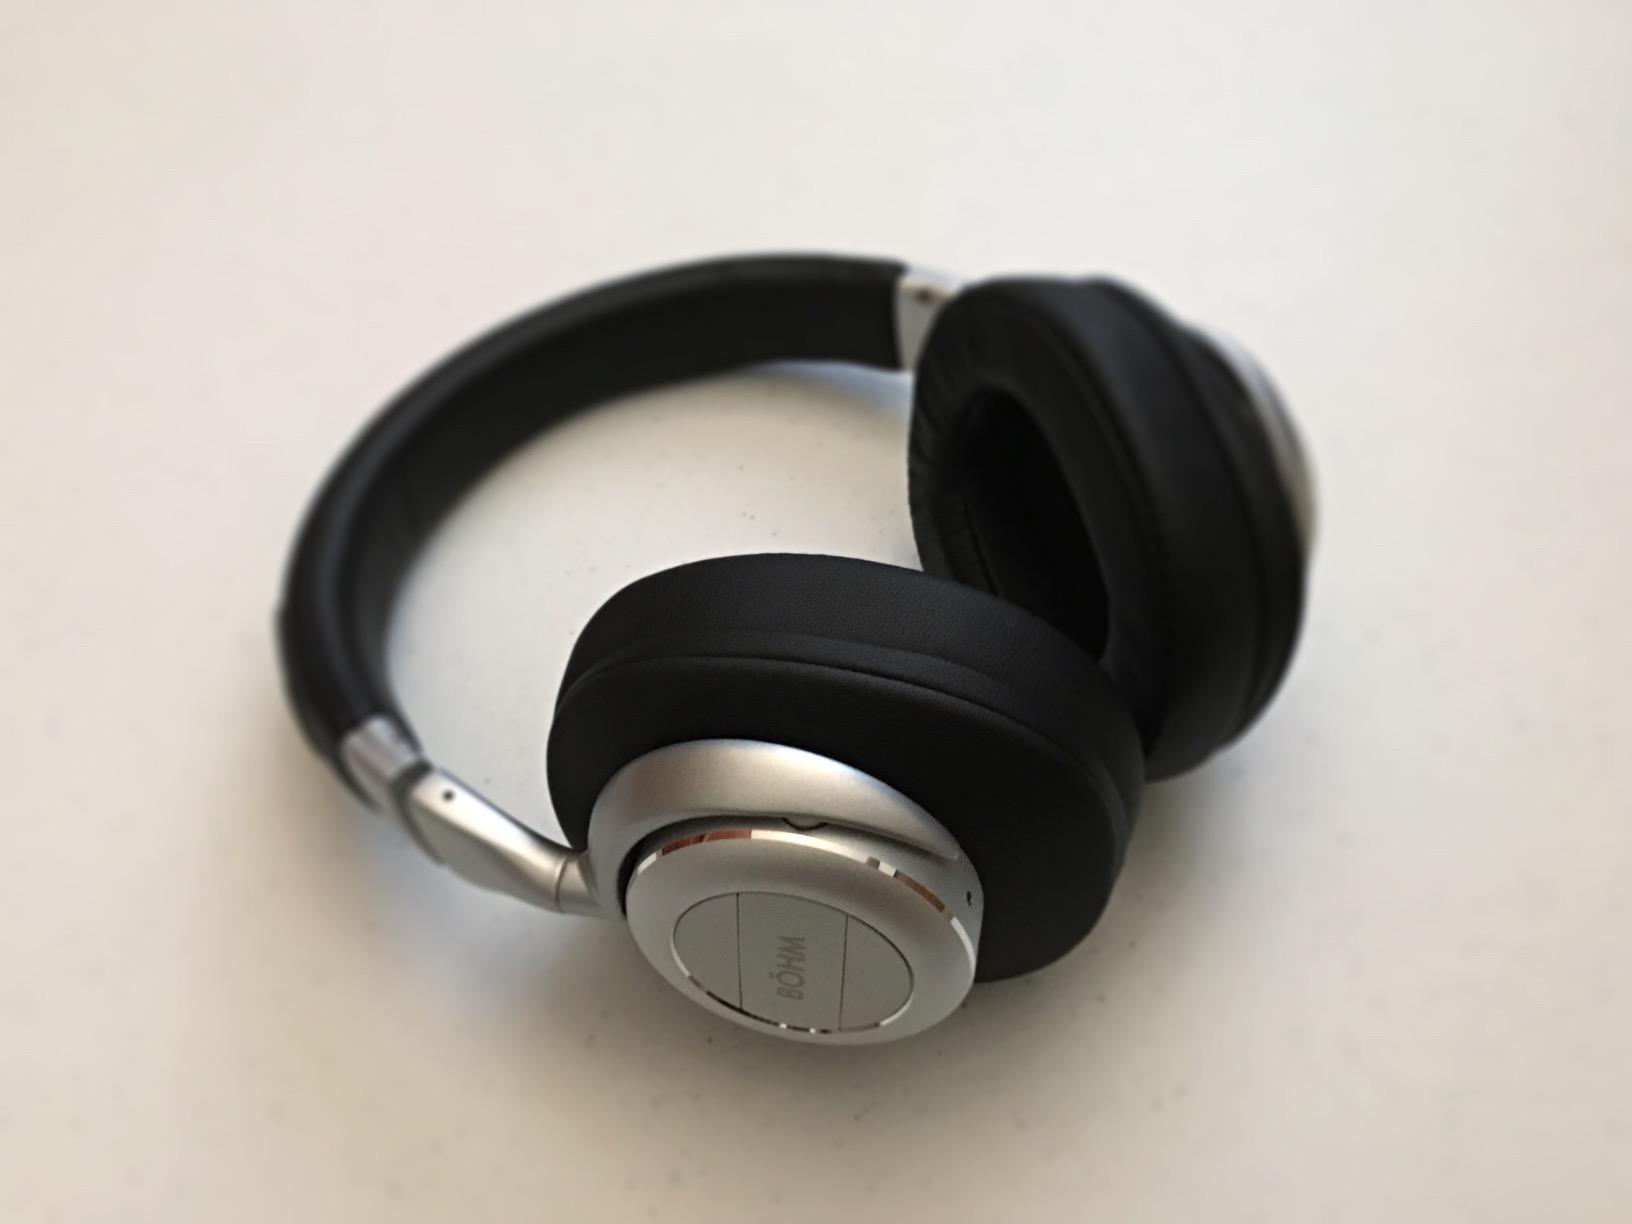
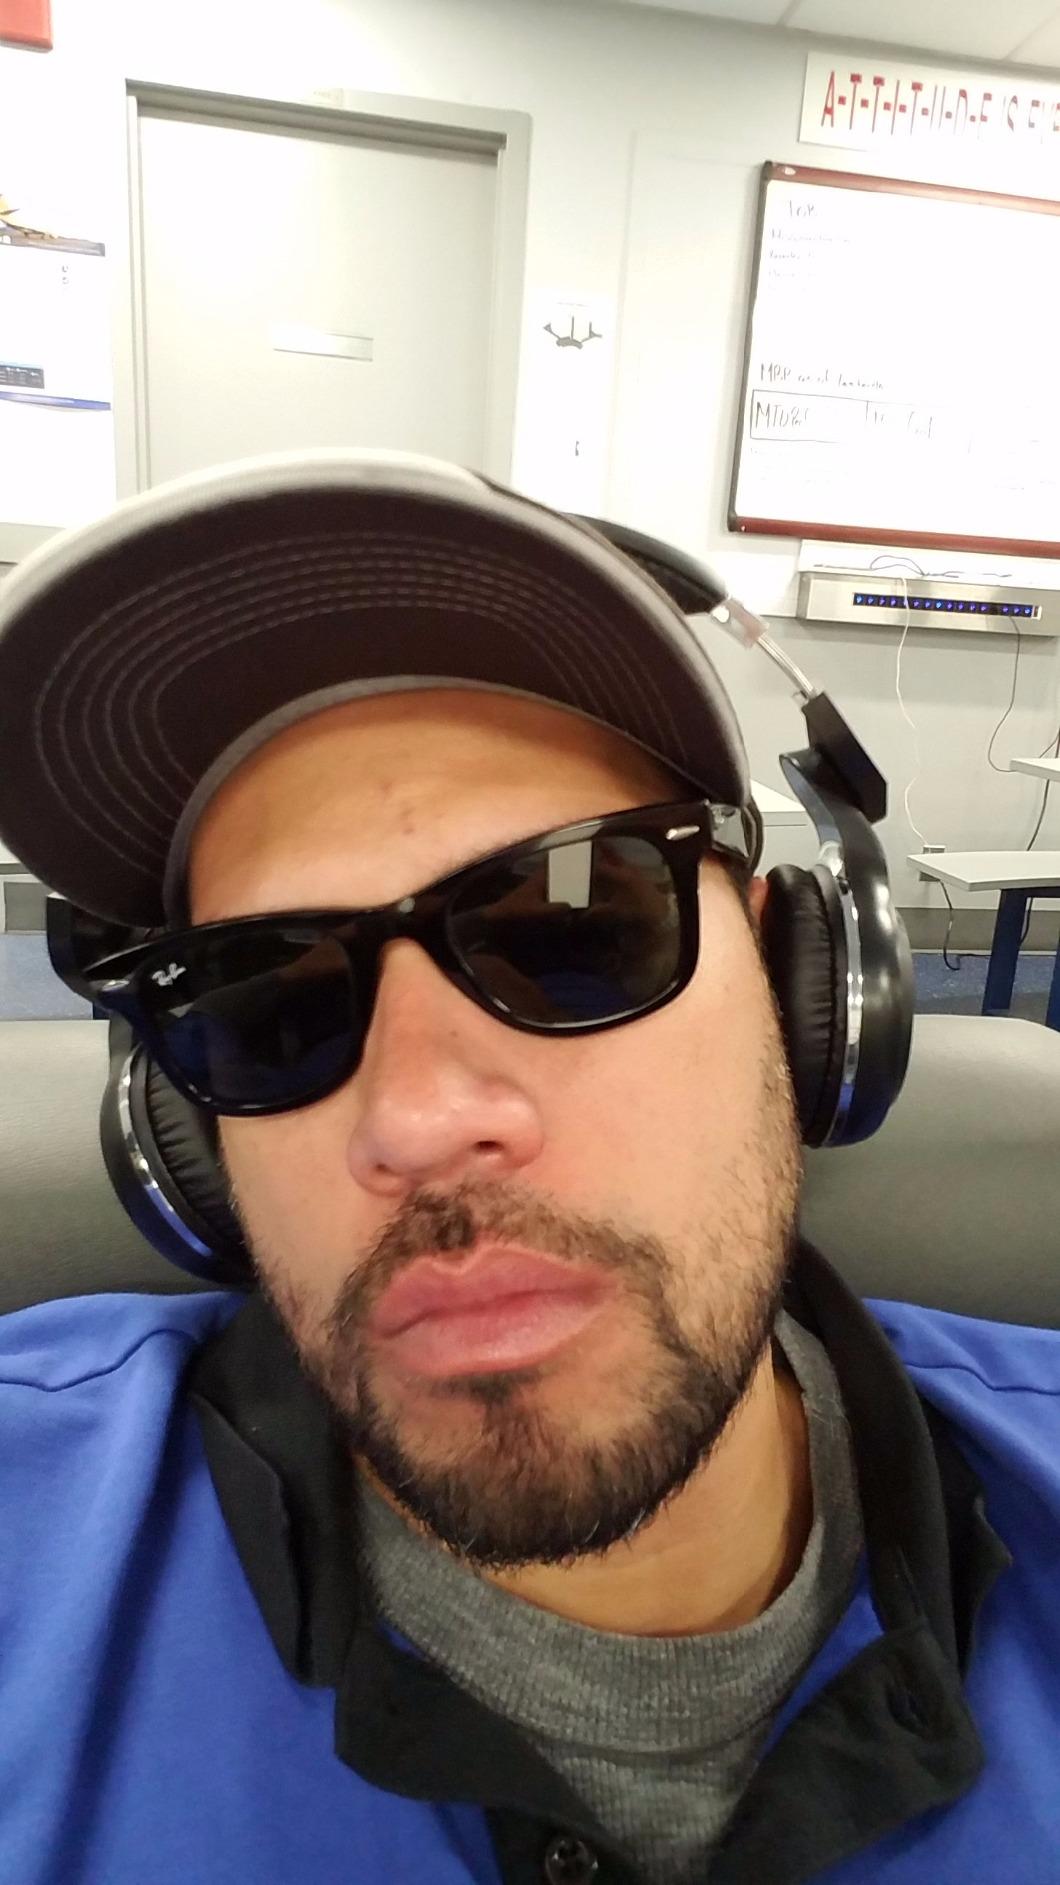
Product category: headphones
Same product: no